Answer in natural language. Considering the relative positions, is jules office chair (marked B) to the left or right of dark bed with blue bedding (marked C)? Choose between the following options: right or left
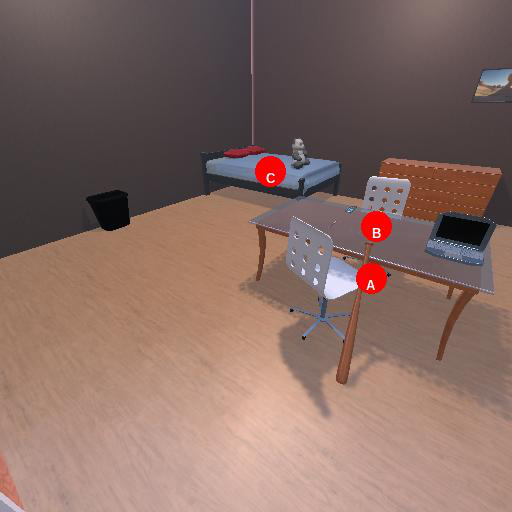
<answer>right</answer>